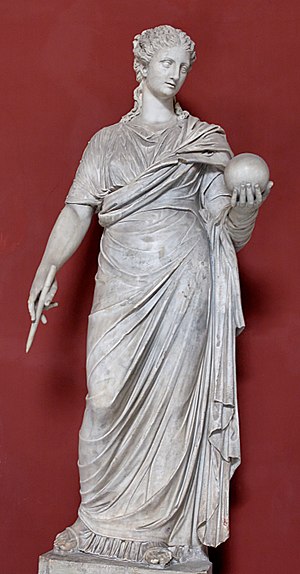
Urania
Restaureret romersk marmorstatue af Urania efter græsk model fra det 4. århundrede i Vatikanmuseet.
Urania er i græsk mytologi astronomiens muse.